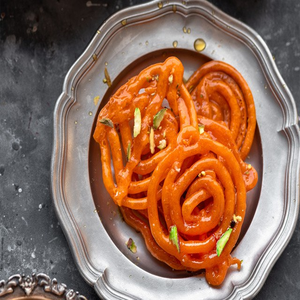
Dish: jalebi